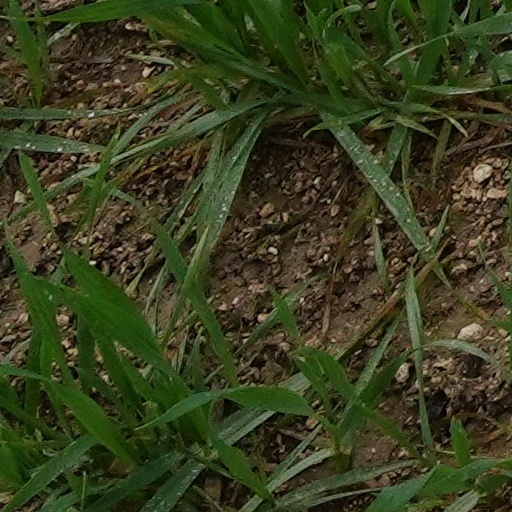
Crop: wheat